Material culture

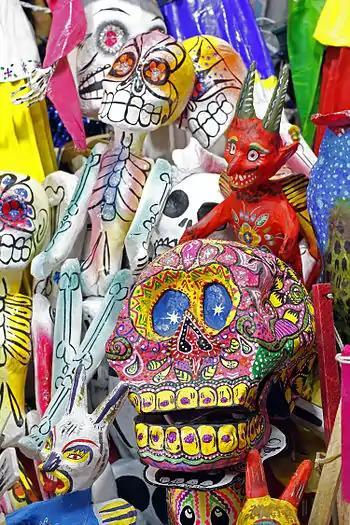
Any object created to suit humans can represent a form of material culture

Archaeology is the study of humanity through the inferential analysis of material culture to ultimately gain an understanding of the daily lives of past cultures and the overarching trend of human history. An archaeological culture is a recurring assemblage of the artifacts from a specific time and place, most often that has no written record. These physical artifacts are then used to make inferences about the ephemeral aspects of culture and history. With more recent societies, written histories, oral traditions, and direct observations may also be available to supplement the study of material culture.